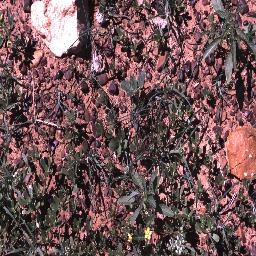
Label: negative